Alumni Hall (University of Notre Dame)

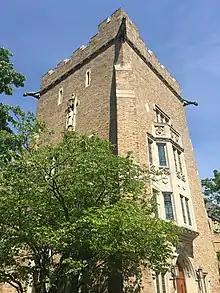
The Alumni Hall tower, built in collegiate gothic style by Maginnis & Walsh, and ornate with the statue of "Joe College" and gargoyles modeled on those of Notre-Dame de Paris

Both halls were designed in 1931 by architects Charles Donagh Maginnis and Timothy Walsh in Collegiate Gothic style. The Maginnis & Walsh was known at the time for its innovative and refined gothic design of churches and campuses in Boston, and was behind the campus architecture of Boston College and the Basilica of the National Shrine of the Immaculate Conception. The architectural style of both Dillon and Alumni was in line with the previous gothic building on campus by Kervick and Fagan such as Morrissey, with local yellow brick with limestone trimmings, adorned with stone carvings on the facade and the interiors.